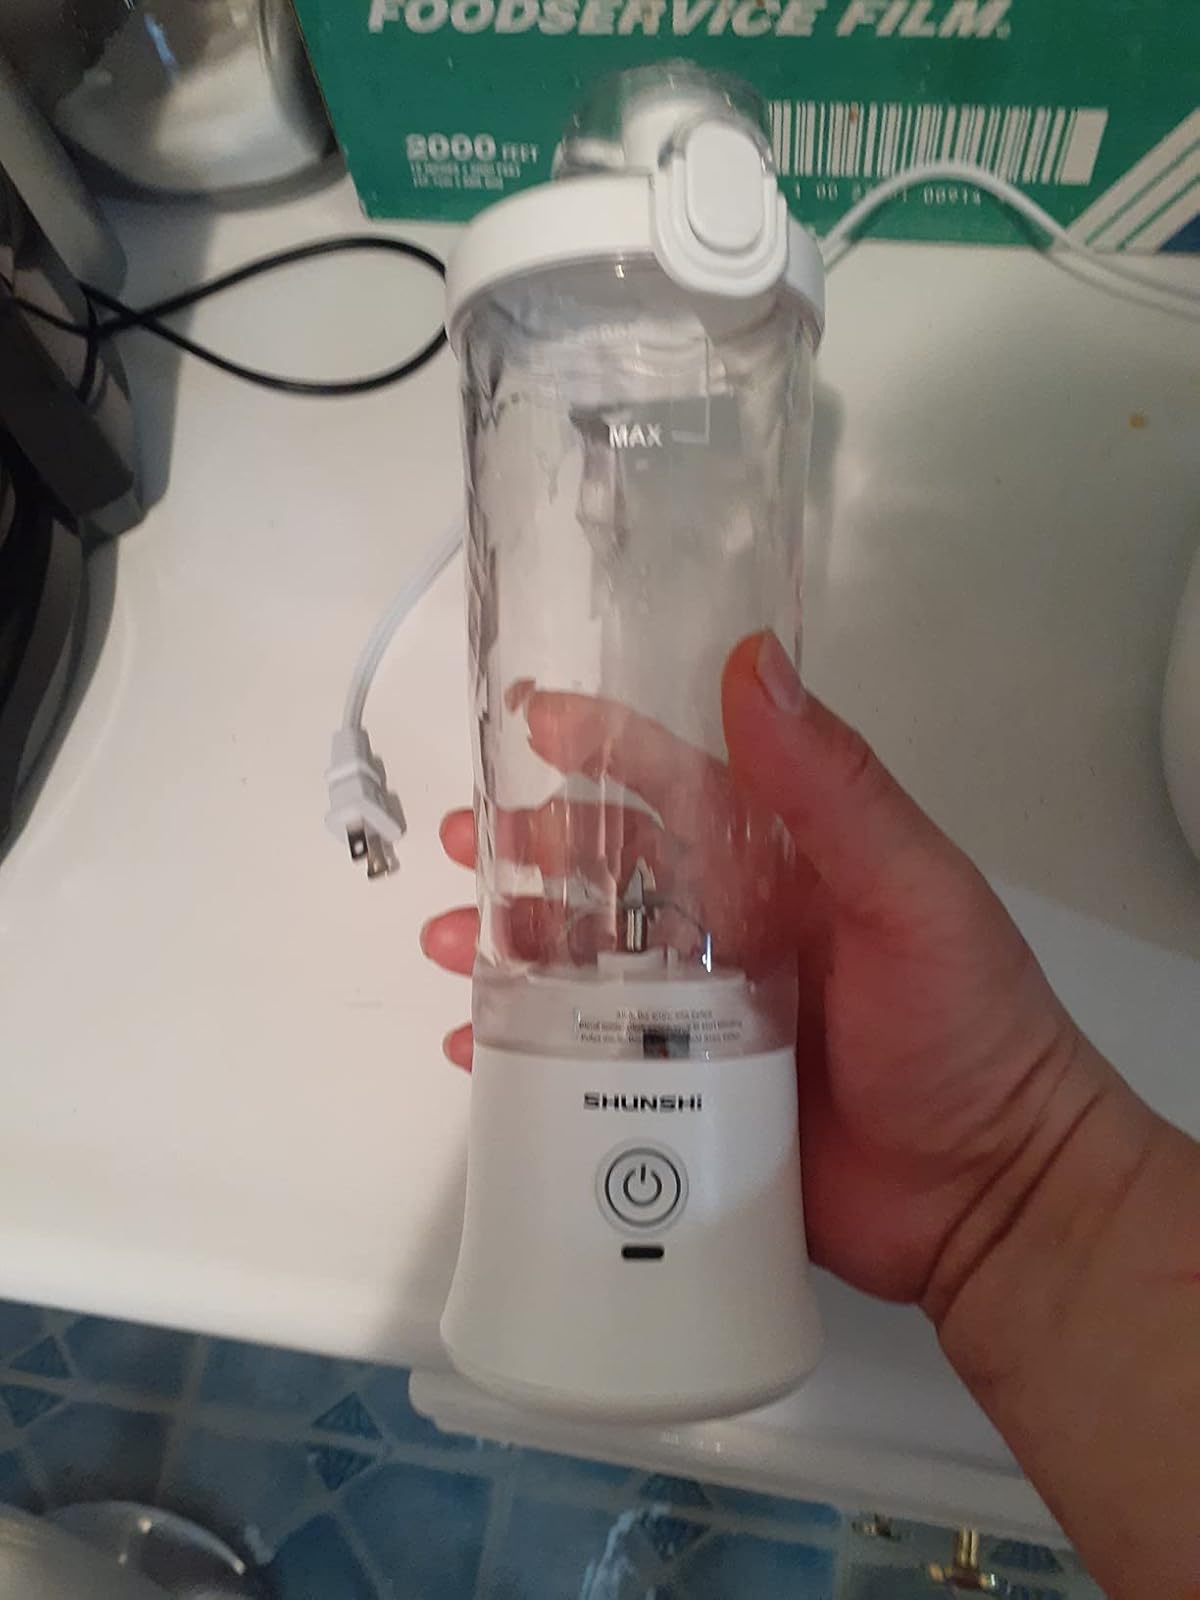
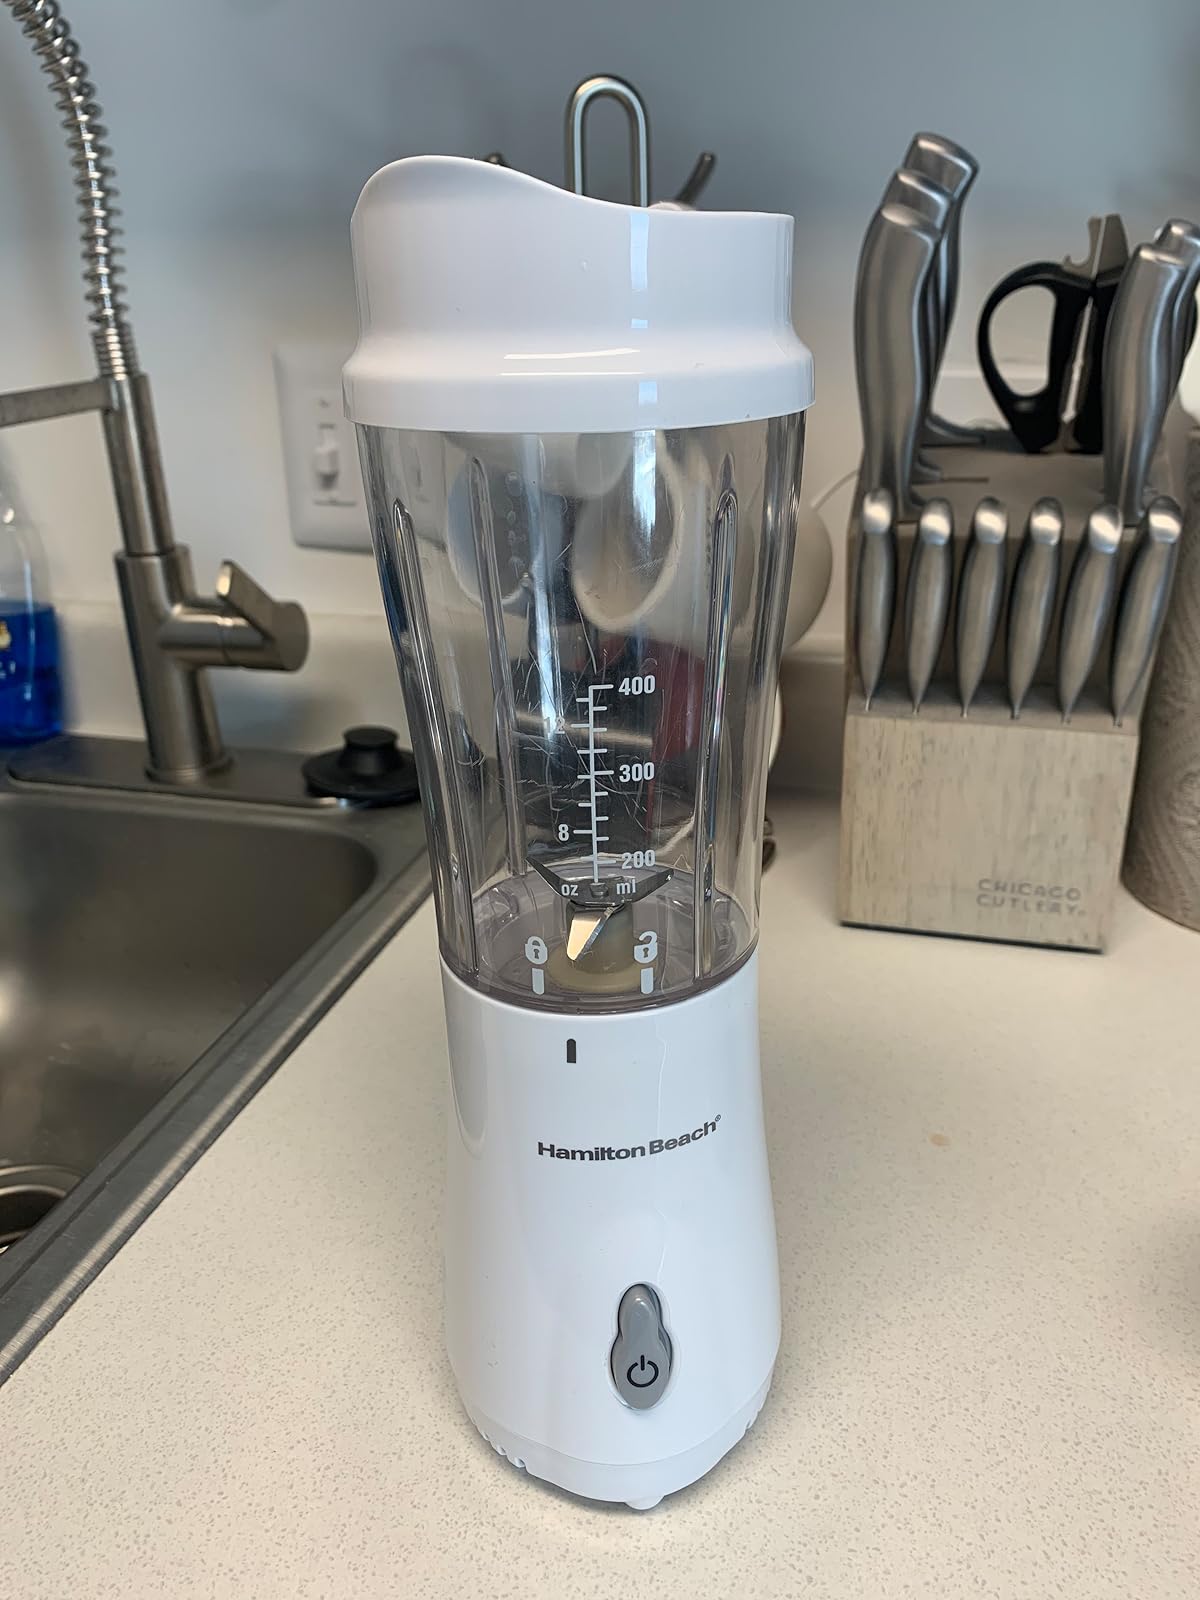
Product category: items_blender
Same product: no